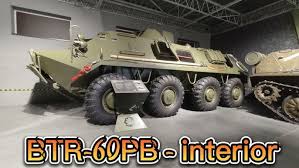
Label: BTR